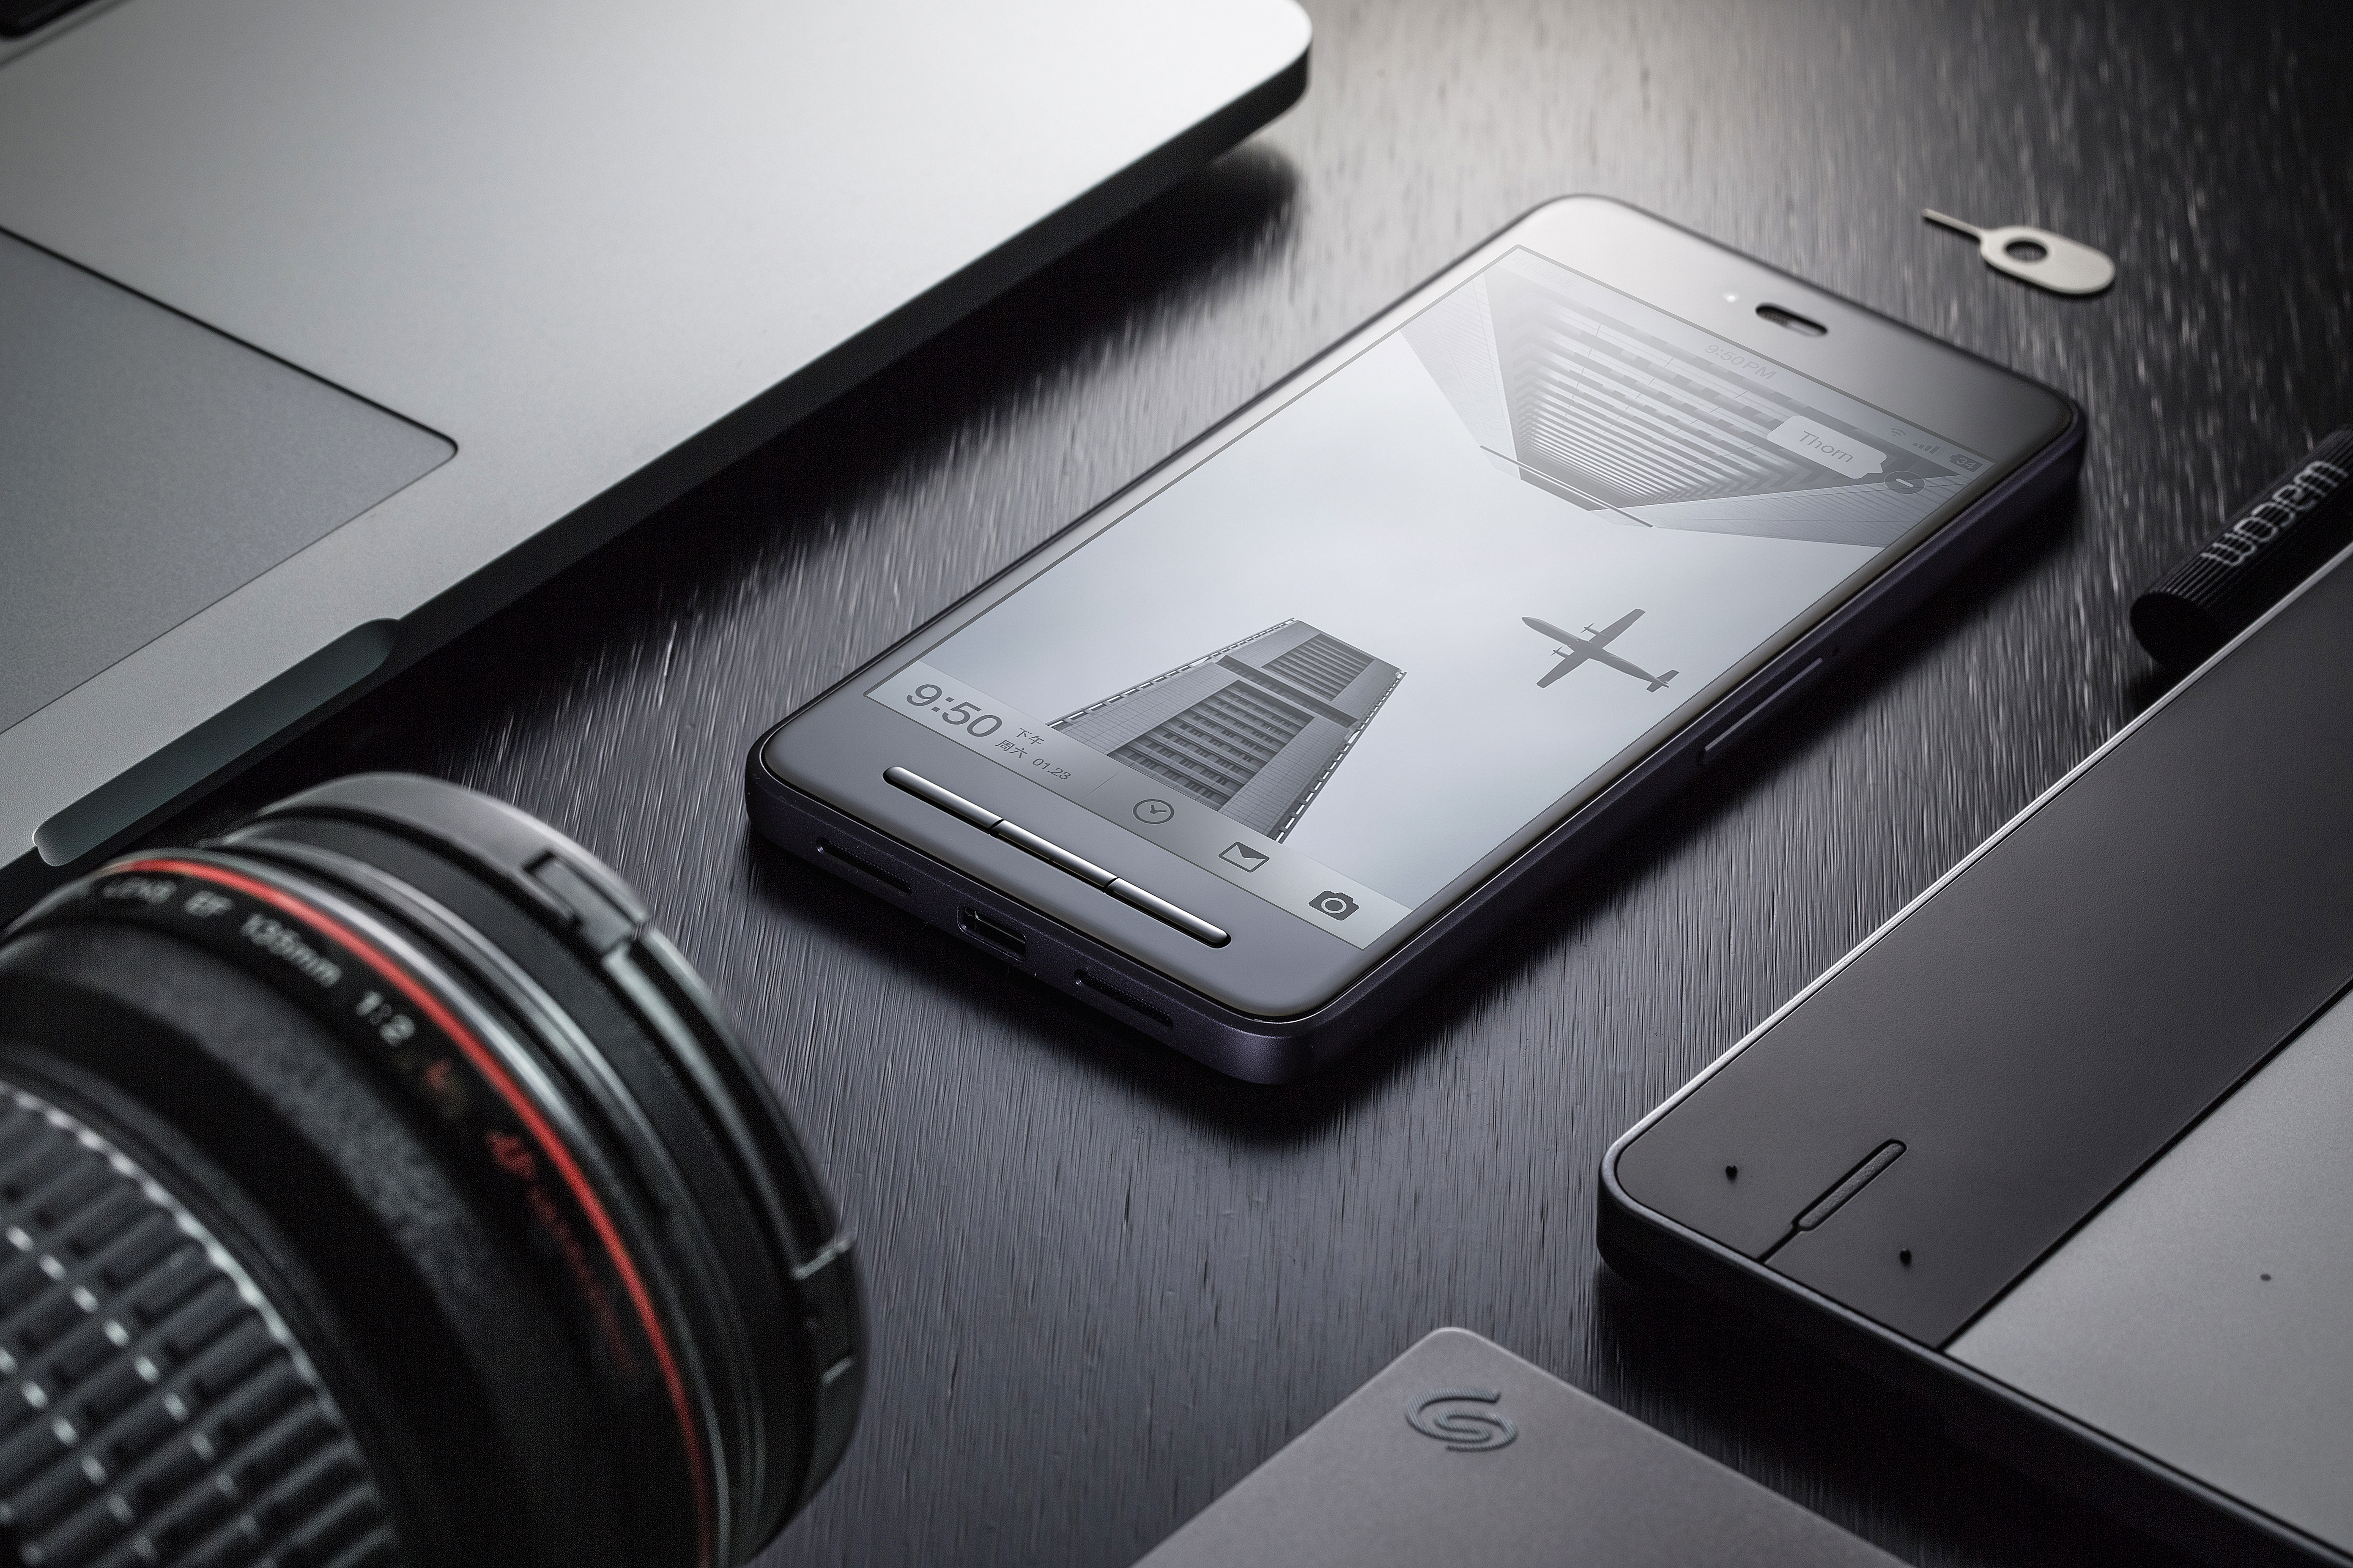
laptop, computer, work, screen, black and white, technology, lens, equipment, gadget, black, monochrome, product, electronics, display, wacom, devices, multimedia, monochrome photography, electronic device, computer hardware, homescreen